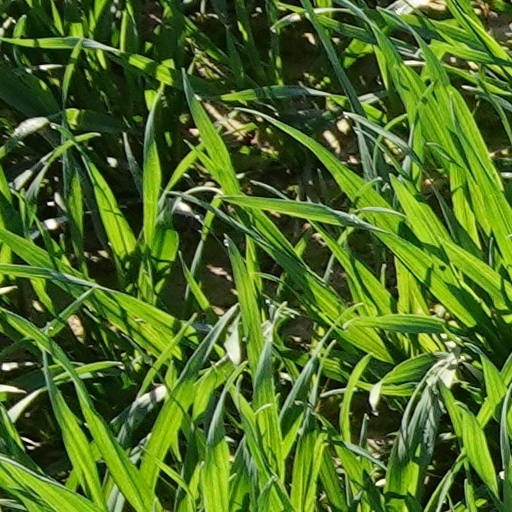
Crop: wheat